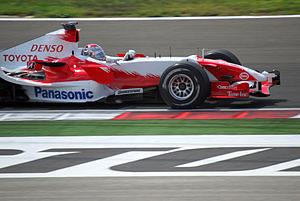
Le Grand Prix de Turquie 2006 est la 764ᵉ course de Formule 1 courue depuis 1950 et la quatorzième épreuve du championnat 2006 courue sur le circuit d'Istanbul Park à Istanbul, le 27 août 2006. Il a été remporté par le Brésilien Felipe Massa qui avait signé la veille sa première pole position.